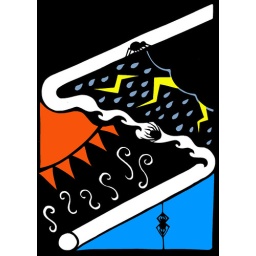
Image cut from black paper then scanned into computer. Colour was added in photoshop